Jarlsberg Tunnel

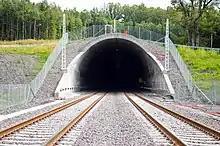
The northern entrance during the late phase of construction, before overhead wire was installed

The Jarlsberg Tunnel is a long double track railway tunnel which runs through Frodeåsen in the city of Tønsberg in Tønsberg Municipality, Vestfold county, Norway. Located on the Vestfold Line, the tunnel was built as part of the double-track high-speed segment from Barkåker to Tønsberg. It is located just north of Tønsberg Station and runs between Frodegata and Tomsbakken. Most of the tunnel is blasted, although is in a concrete culvert. Planning of the tunnel started in the late 1990s. Several railway interest groups advised against building the isolated segment of upgraded track without a complete plan for upgrading the entire line. Construction started in April 2009 and the new section and the tunnel opened on 7 November 2011. It was the fourth segment of the Vestfold Line to be upgraded.